Alfred N'Diaye

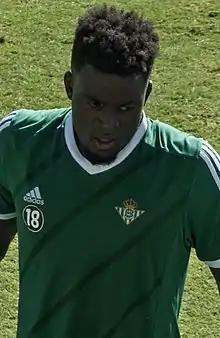
N'Diaye training with Betis in 2015

Alfred John Momar N'Diaye (born 6 March 1990) is a professional footballer who most recently played for FC Noah as a defensive midfielder, who can also play as a centre back. Born in France, he played for the Senegal national team.